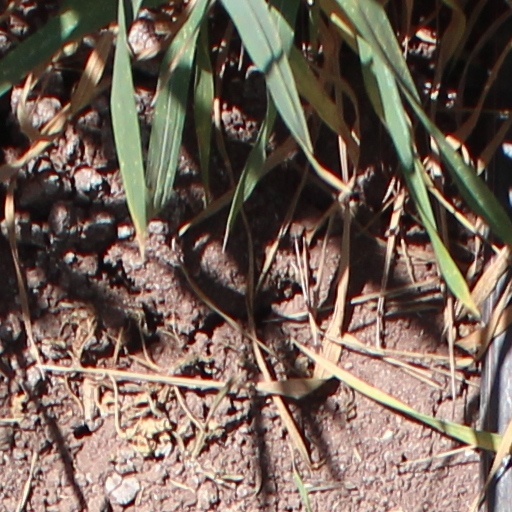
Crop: wheat